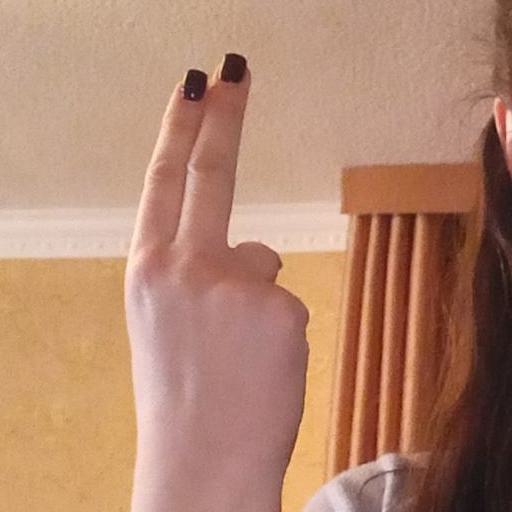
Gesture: two_up_inverted